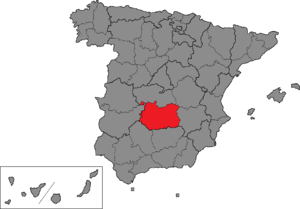
La circonscription électorale de Ciudad Real est l'une des cinquante-deux circonscriptions électorales espagnoles utilisées comme divisions électorales pour les élections générales espagnoles.